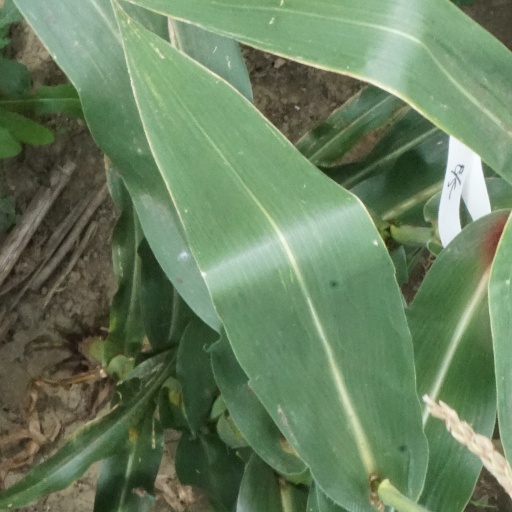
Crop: maize; corn